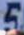
Number: 5